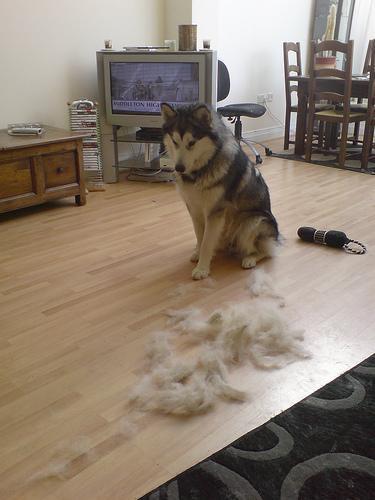
malamute